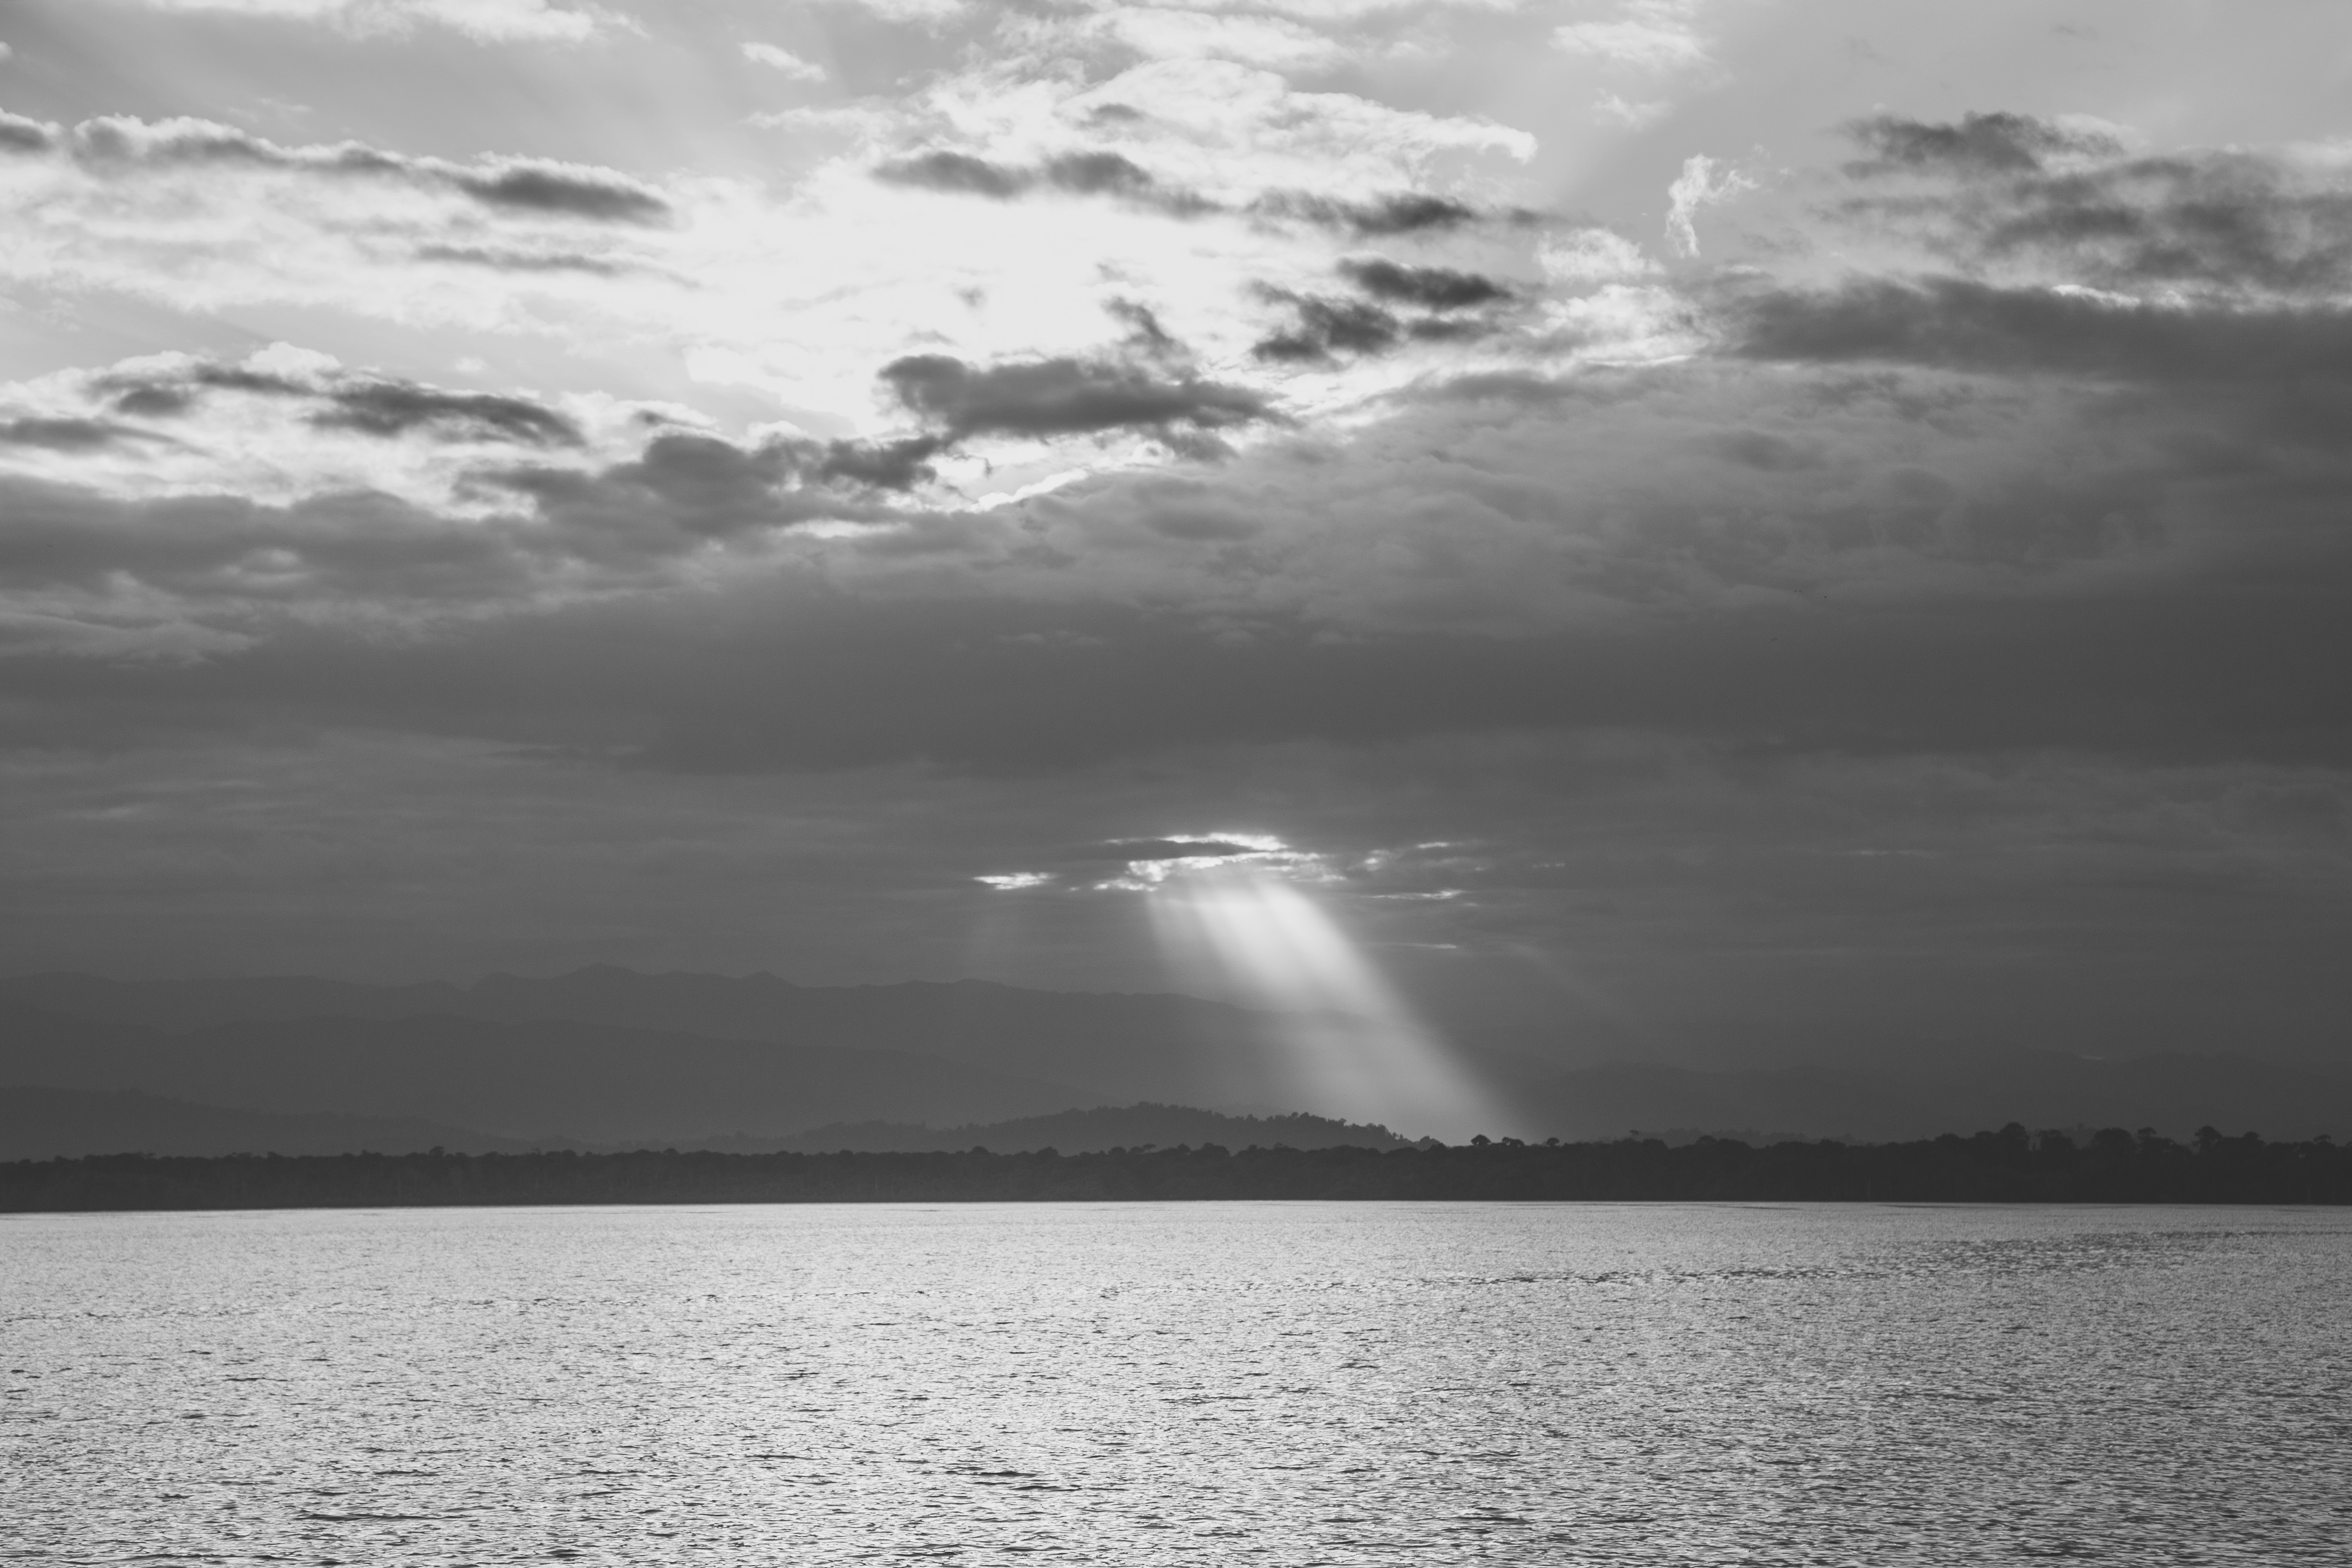
sea, coast, water, ocean, horizon, light, cloud, black and white, sky, sun, sunlight, cloudy, ray, hole, shore, wave, lake, touch, bay, monochrome, body of water, sunny, clouds, place, loch, meteorological phenomenon, monochrome photography, atmospheric phenomenon, wind wave